Monywa

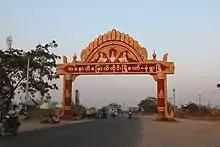
Entrance to Monywa

The major tourist attraction in Monywa is Thambuddhe Pagoda , a Buddhist temple with a huge stupa resembling Indonesia's Borobudur. It dates from 1303, although it was reconstructed in 1939. It is said to contain over 500,000 images of Buddha. Close by is the Maha Bodhi Tahtaung Laykyun Sekkya standing Buddha statue, the 3rd tallest statue in the world, at 115.82 metres (a total of 129.23 metres, including the pedestal). This is the focal point of a sprawling site filled with Buddha statues, bodhi trees, and pagodas, established by the Maha Bodhi Ta Htaung Sayadaw in the 1960s. It includes also a 95-metre long reclining Buddha statue.